Kari Nayanar

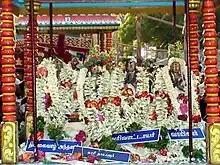
thillaivazh andhanar ("thogai adiyar"), Kaari nayanar, Arivattaya nayanar, Vaayilaar

Kari Nayanar is the 47th Nayanar saint. Traditional hagiographies like "Periya Puranam" (13th century CE) and "Thiruthondar Thogai" (10th century CE) detail his legendary life and services to the Hindu god Shiva. Kari Nayanar was a vedic Brahmin devotee as well as a Tamil poet with an understanding of Sanskrit. The poet-saint compiled the vedic truths in "Kovai"(Anthology), a Tamil composition titled "Karikkovai". This book is now considered lost. Therefore the saint got the name as Kari Nayanar.